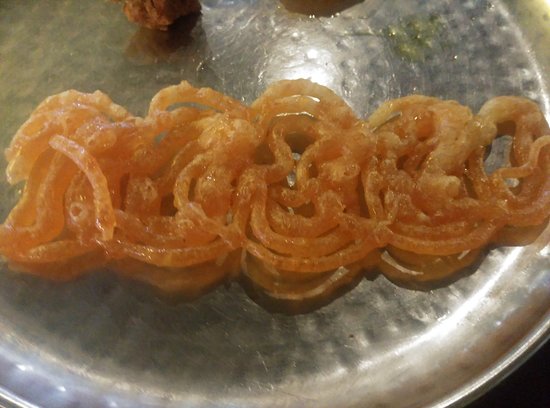
Dish: jalebi